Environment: real
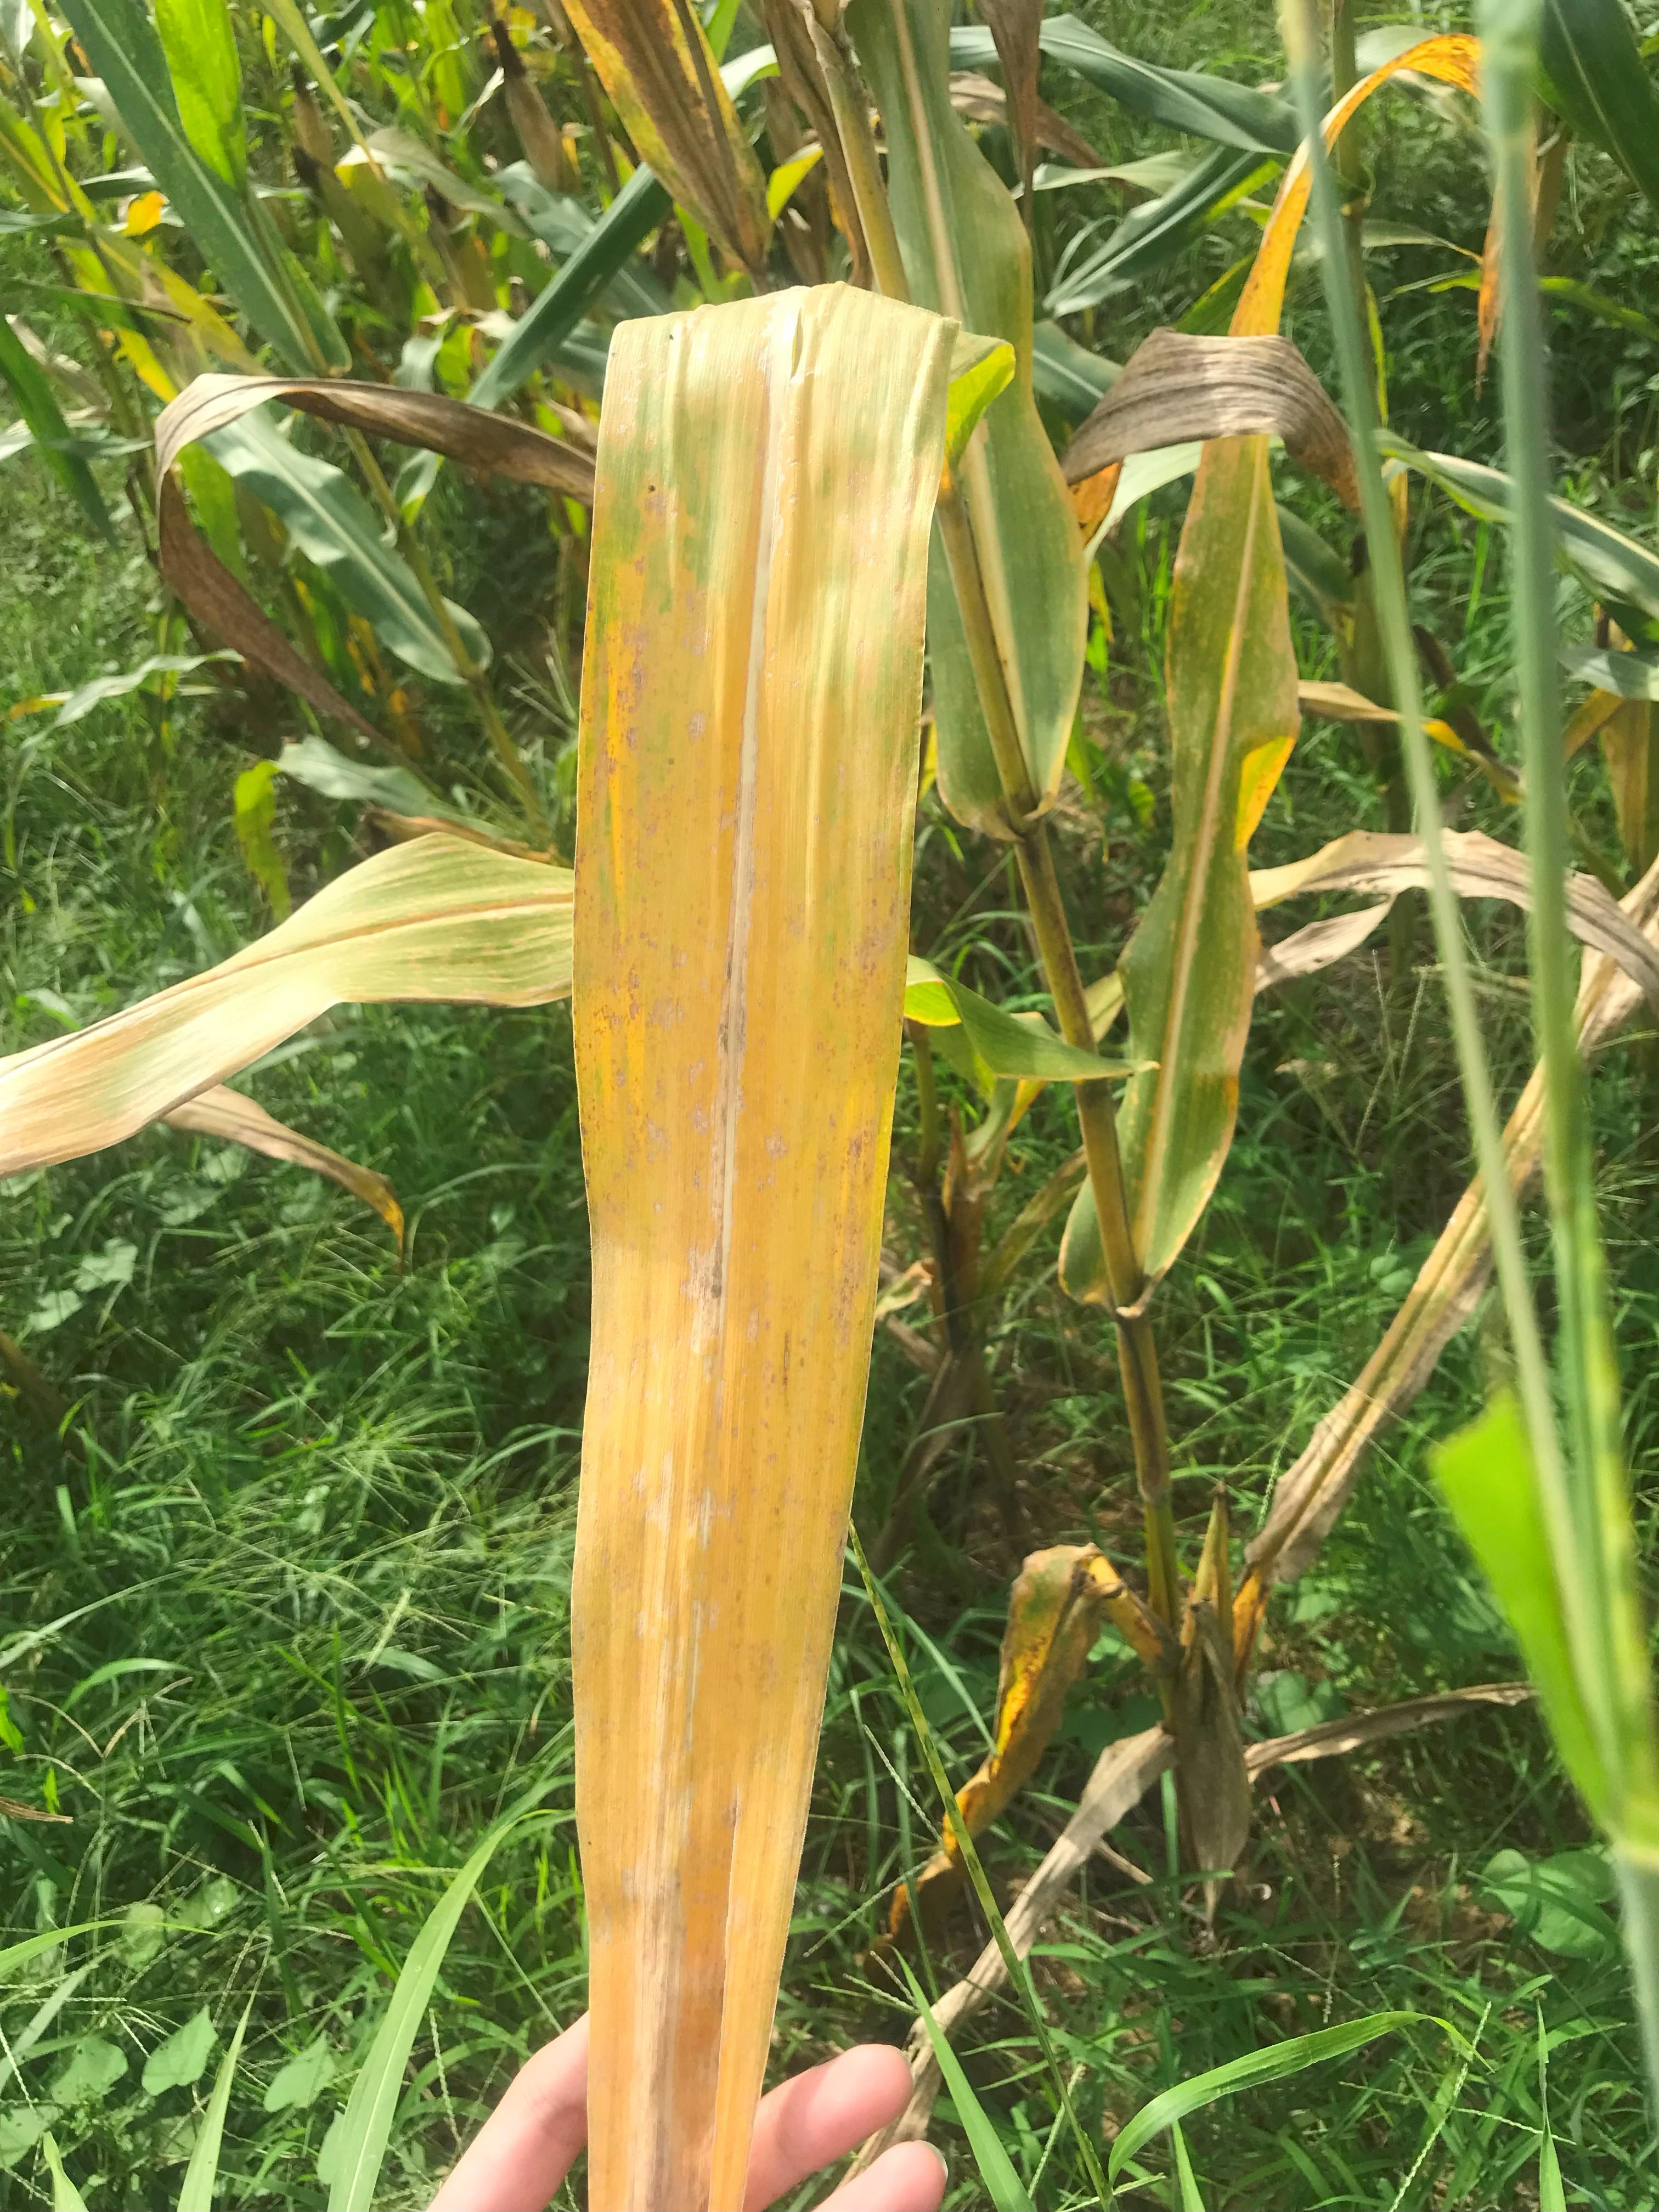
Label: nitrogen_deficiency